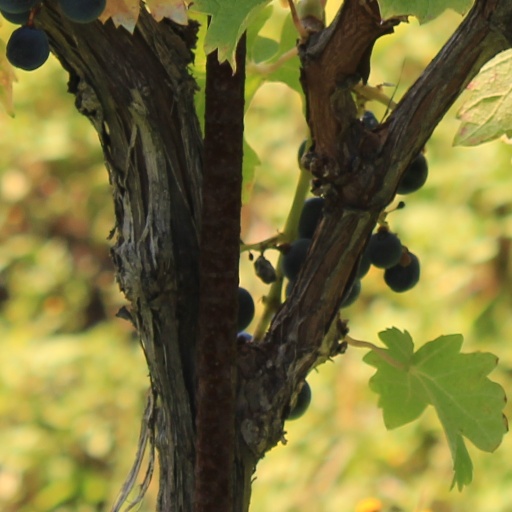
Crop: grape